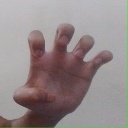
अक्षर: झ